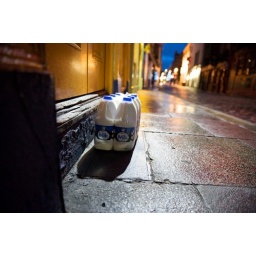
Temple bar when everyone is in bed except the milkman